Other Men's Wives

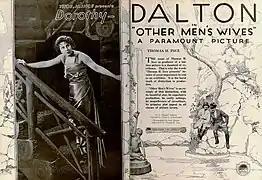
Advertisement in the 1919 Motion Picture News

As described in a film magazine, society girl Cynthia Brock (Dalton) is made penniless by the death of her father and about to relinquish her place in her social circle when Fenwick Flint (Herbert), a wealthy bachelor, persuades her in assisting him in breaking up the happiness and marriage of James and Viola Gordon (Stanley and Boone) so that he may marry the lady. In her weak moment she accepts and soon has James at her feet. Then she falls in love with her victim and refuses to stage the final scene of the scheme that will provide the grounds for the divorce. The situation results in her fainting, and afterwards she tells the truth about the whole matter. James permits the divorce by his wife, and Cynthia returns Fenwick's money and goes to work. In due time she and James marry.